Charles Carpenter (American football)

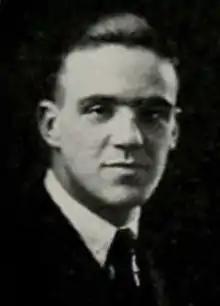
Carpenter from "The Badger" (1921)

Charles H. Carpenter (March 11, 1898 – June 22, 1975) was an American football player. He played college football for the Wisconsin Badgers football team of the University of Wisconsin and was captain of the 1919 Wisconsin Badgers football team. He was recognized as a consensus first-team All-American at the center position in 1919. While attending Wisconsin, Carpenter was also a member of Alpha Delta Phi, Iron Cross, White Spades, Skull and Crescent, Star and Arrow, and Student Council of Defense, and president of the Athletic Board.